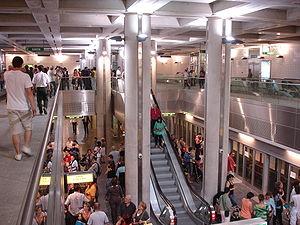
France, Haute-Garonne, métro de Toulouse, station Jean Jaurès.
L'Occitanie est une région administrative française créée par la réforme territoriale de 2014 comportant 13 départements, et qui résulte de la fusion des anciennes régions Languedoc-Roussillon et Midi-Pyrénées. Temporairement appelée Languedoc-Roussillon-Midi-Pyrénées, le nom « Occitanie » est officiel depuis le 28 septembre 2016 et effectif depuis le 30 septembre 2016. S'il est sous-titré « Pyrénées-Méditerranée » par le conseil régional, ce sous-titre n'apparaît pas dans le Journal officiel de la République française. Le conseil régional est présidée par Carole Delga depuis le 4 janvier 2016, et son chef-lieu est Toulouse.
Le métro de Toulouse est un réseau de transport en commun, en site propre, desservant la ville française de Toulouse, dans le département de la Haute-Garonne. Il utilise la technologie du véhicule automatique léger, véhicule sur pneumatiques développé par Matra Transports. En 1993, il est d'ailleurs le deuxième réseau de VAL ouvert dans le monde, après le métro de Lille Métropole.
La station Jean-Jaurès est une station des lignes A et B du métro de Toulouse. Elle est l’unique station à établir une correspondance entre les deux lignes, ainsi que la plus fréquentée du métro toulousain, avec plus de 20 millions de validations en 2016. Elle est située dans le centre-ville de Toulouse, dans le quartier Saint-Georges, à proximité des allées Jean-Jaurès et de la place Wilson.